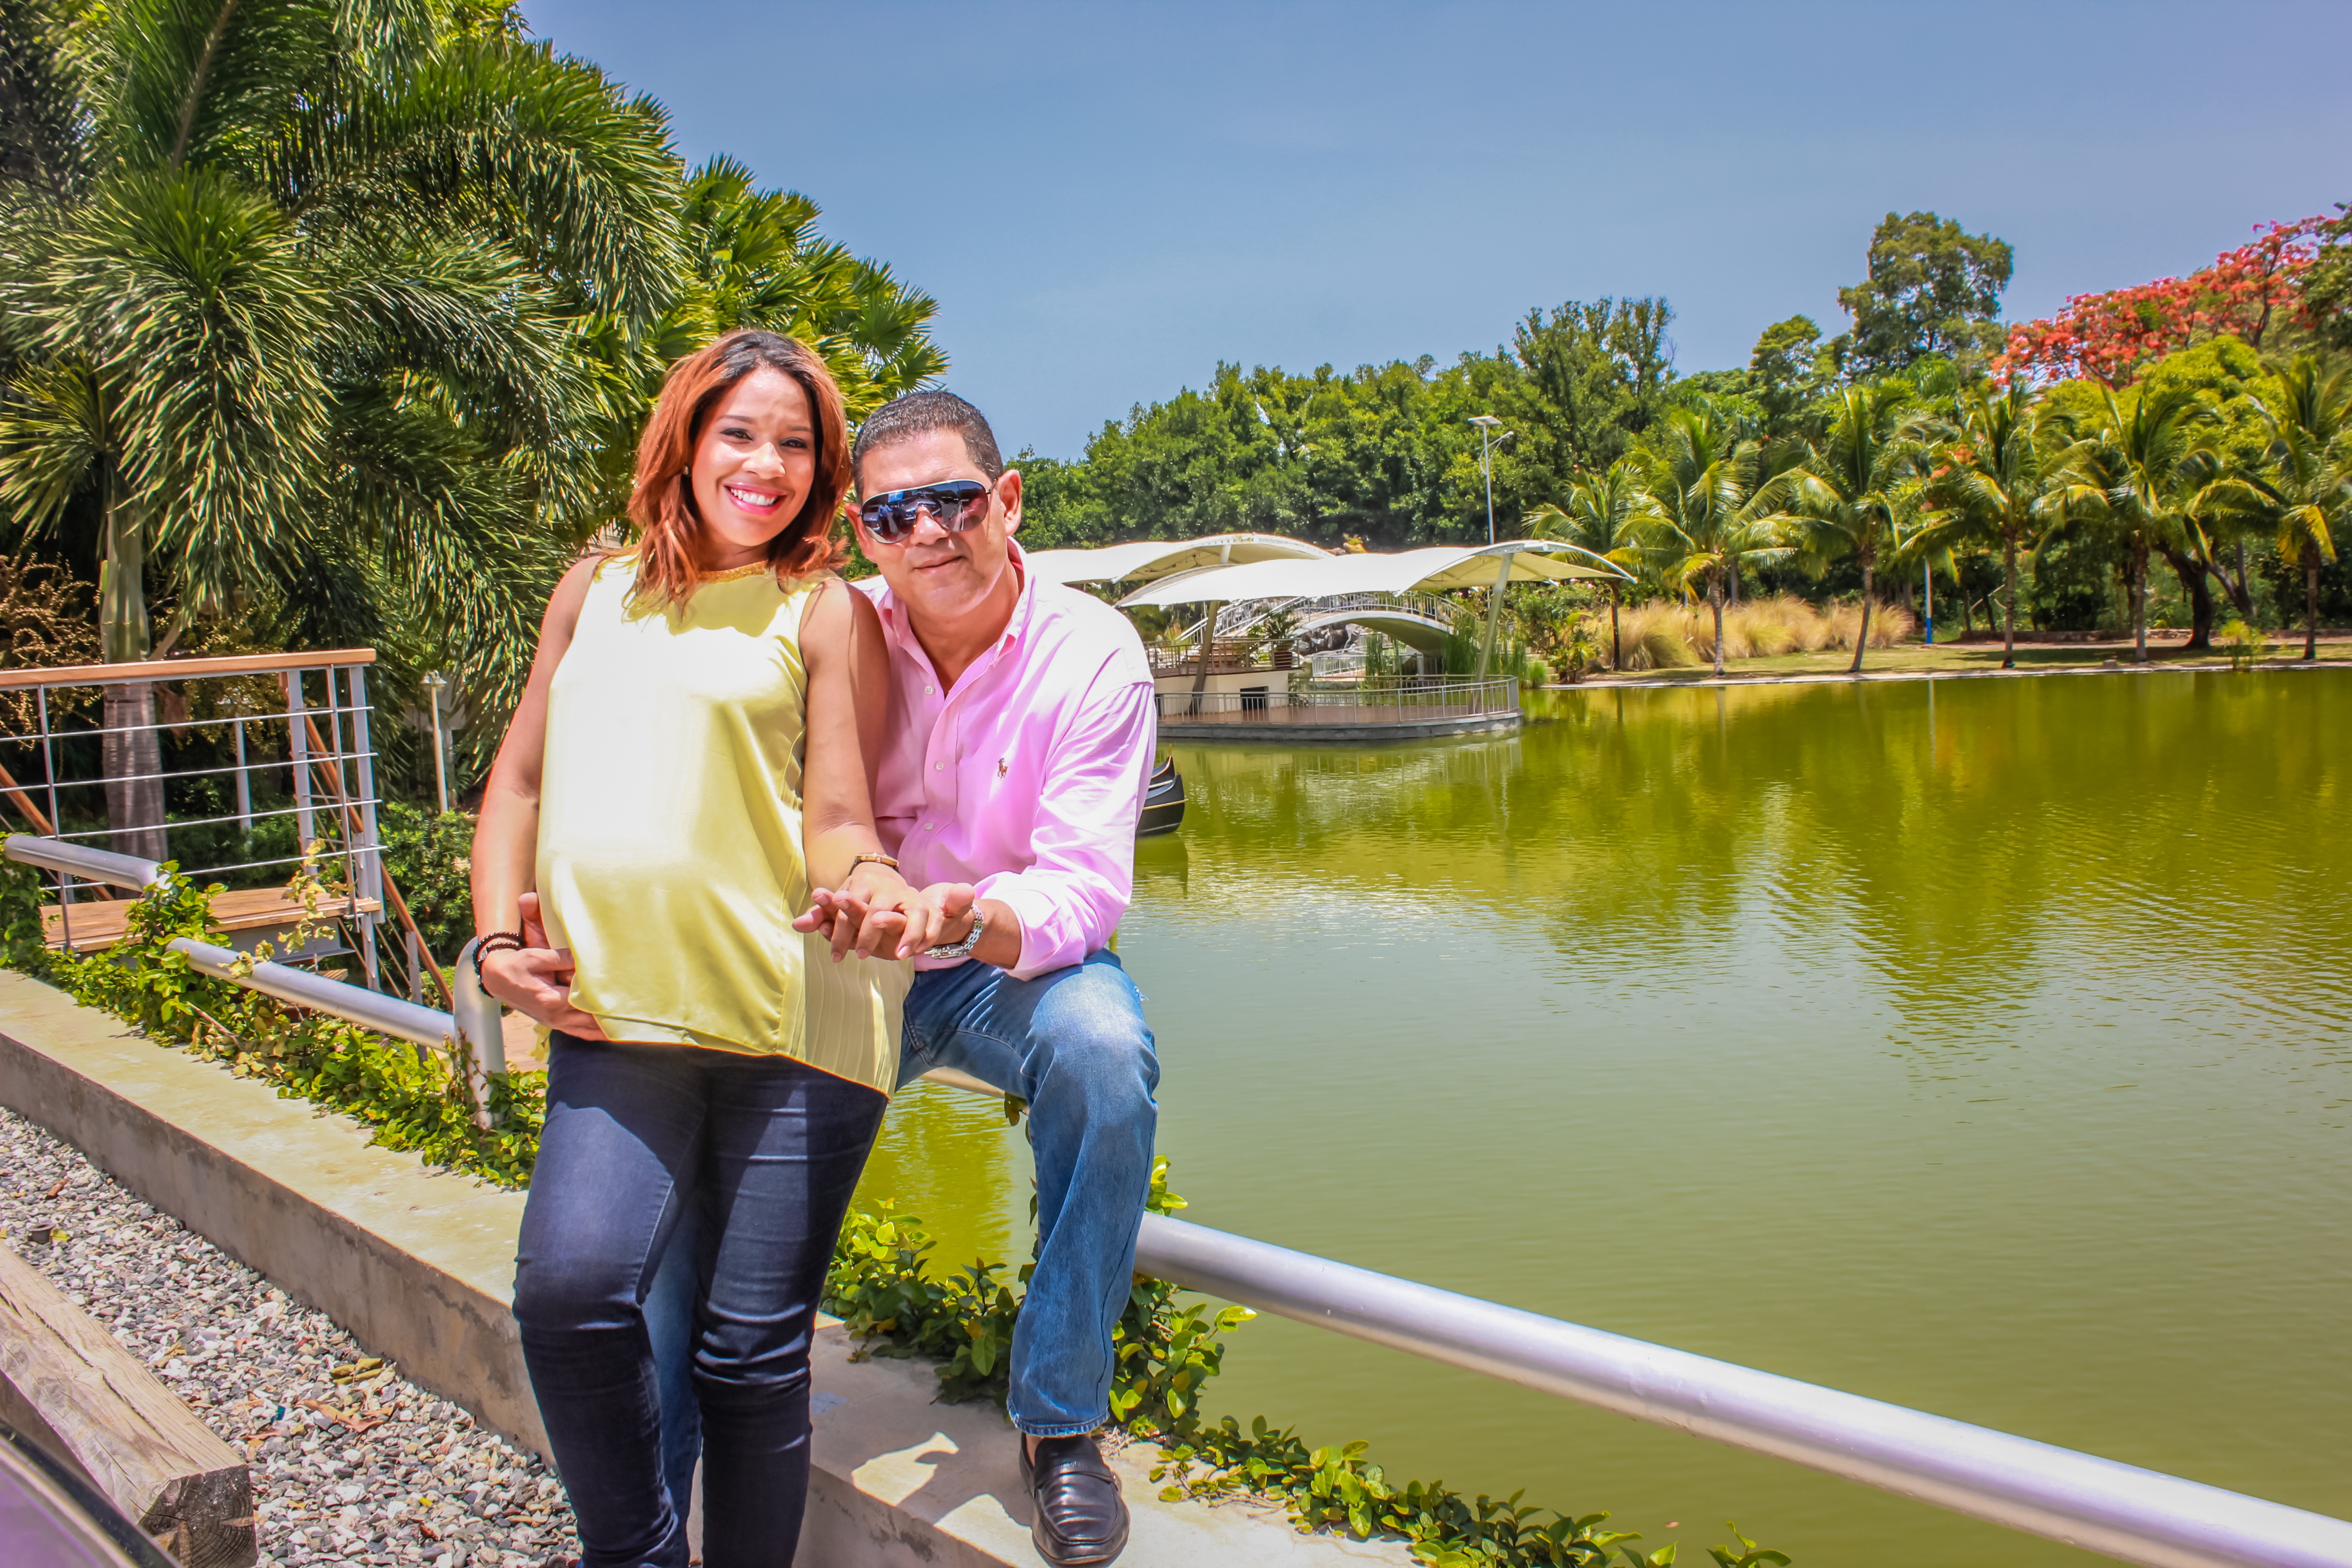
flower, vacation, singer, leisure, ceremony, barriga, sexy, carolina, medina, omar, mami, papi, embazarada, ponciano